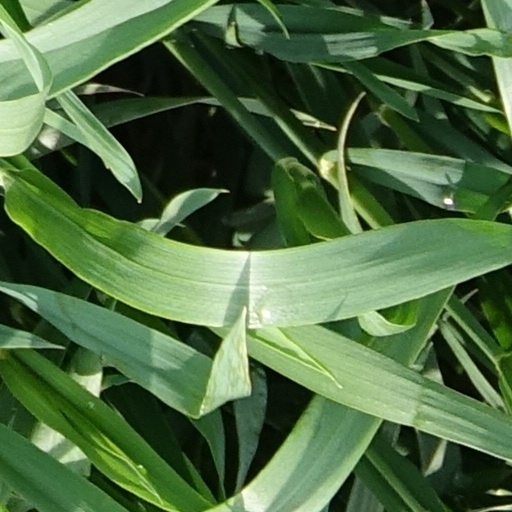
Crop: wheat